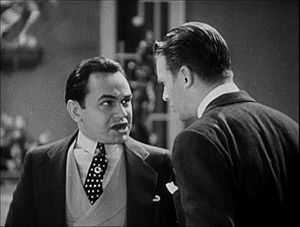
Chicagos underverden
Chicagos underverden er en amerikansk gangsterfilm fra 1931, instrueret af Mervyn LeRoy og produceret af Warner Bros. I hovedrollene spiller Edward G. Robinson, Douglas Fairbanks jr. og Glenda Farrell. Filmen handler om en hensynsløs gangster som arbejder sig op til toppen i den kriminelle underverdenen. Manuskriptet er skrevet af Robert N. Lee, Francis Edward Faragoh, Robert Lord og Darryl F. Zanuck, baseret på romanen Little Caesar, skrevet af W.R. Burnett.